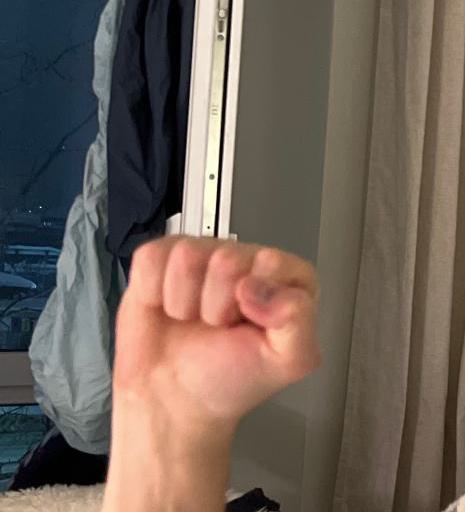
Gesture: fist